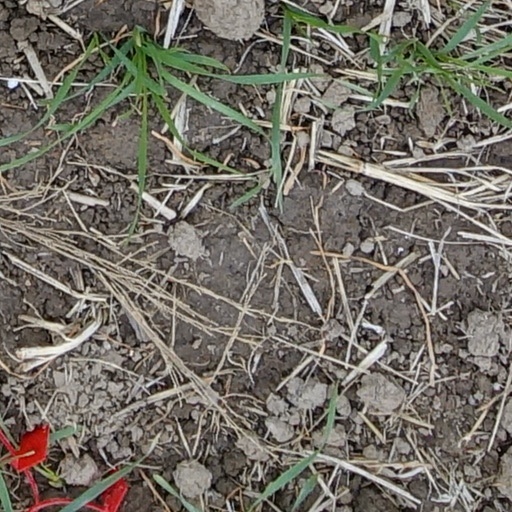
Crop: wheat